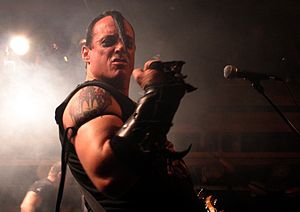
Jerry Only
Jerry Only
Jerry Only er en amerikansk bassist. Han er den nuværende bassist og sanger i Misfits. Han er opfinderen af berygtede frisure kendt som Devilock, som de fleste medlemmer i Misfits havde. Han er storebror til Doyle Wolfgang Von Frankenstein